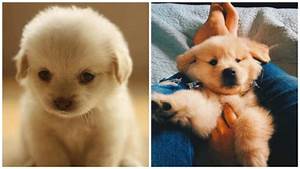
Label: dog